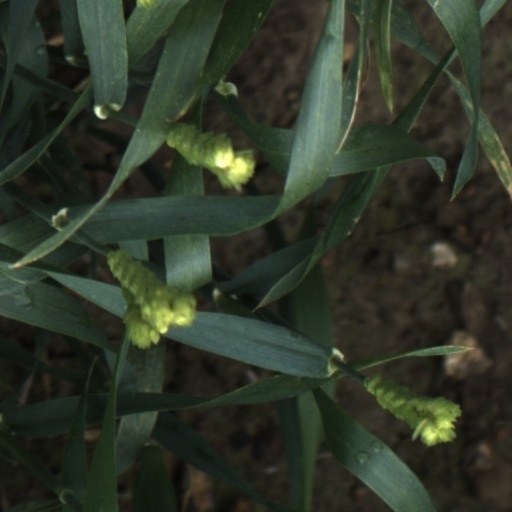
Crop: wheat